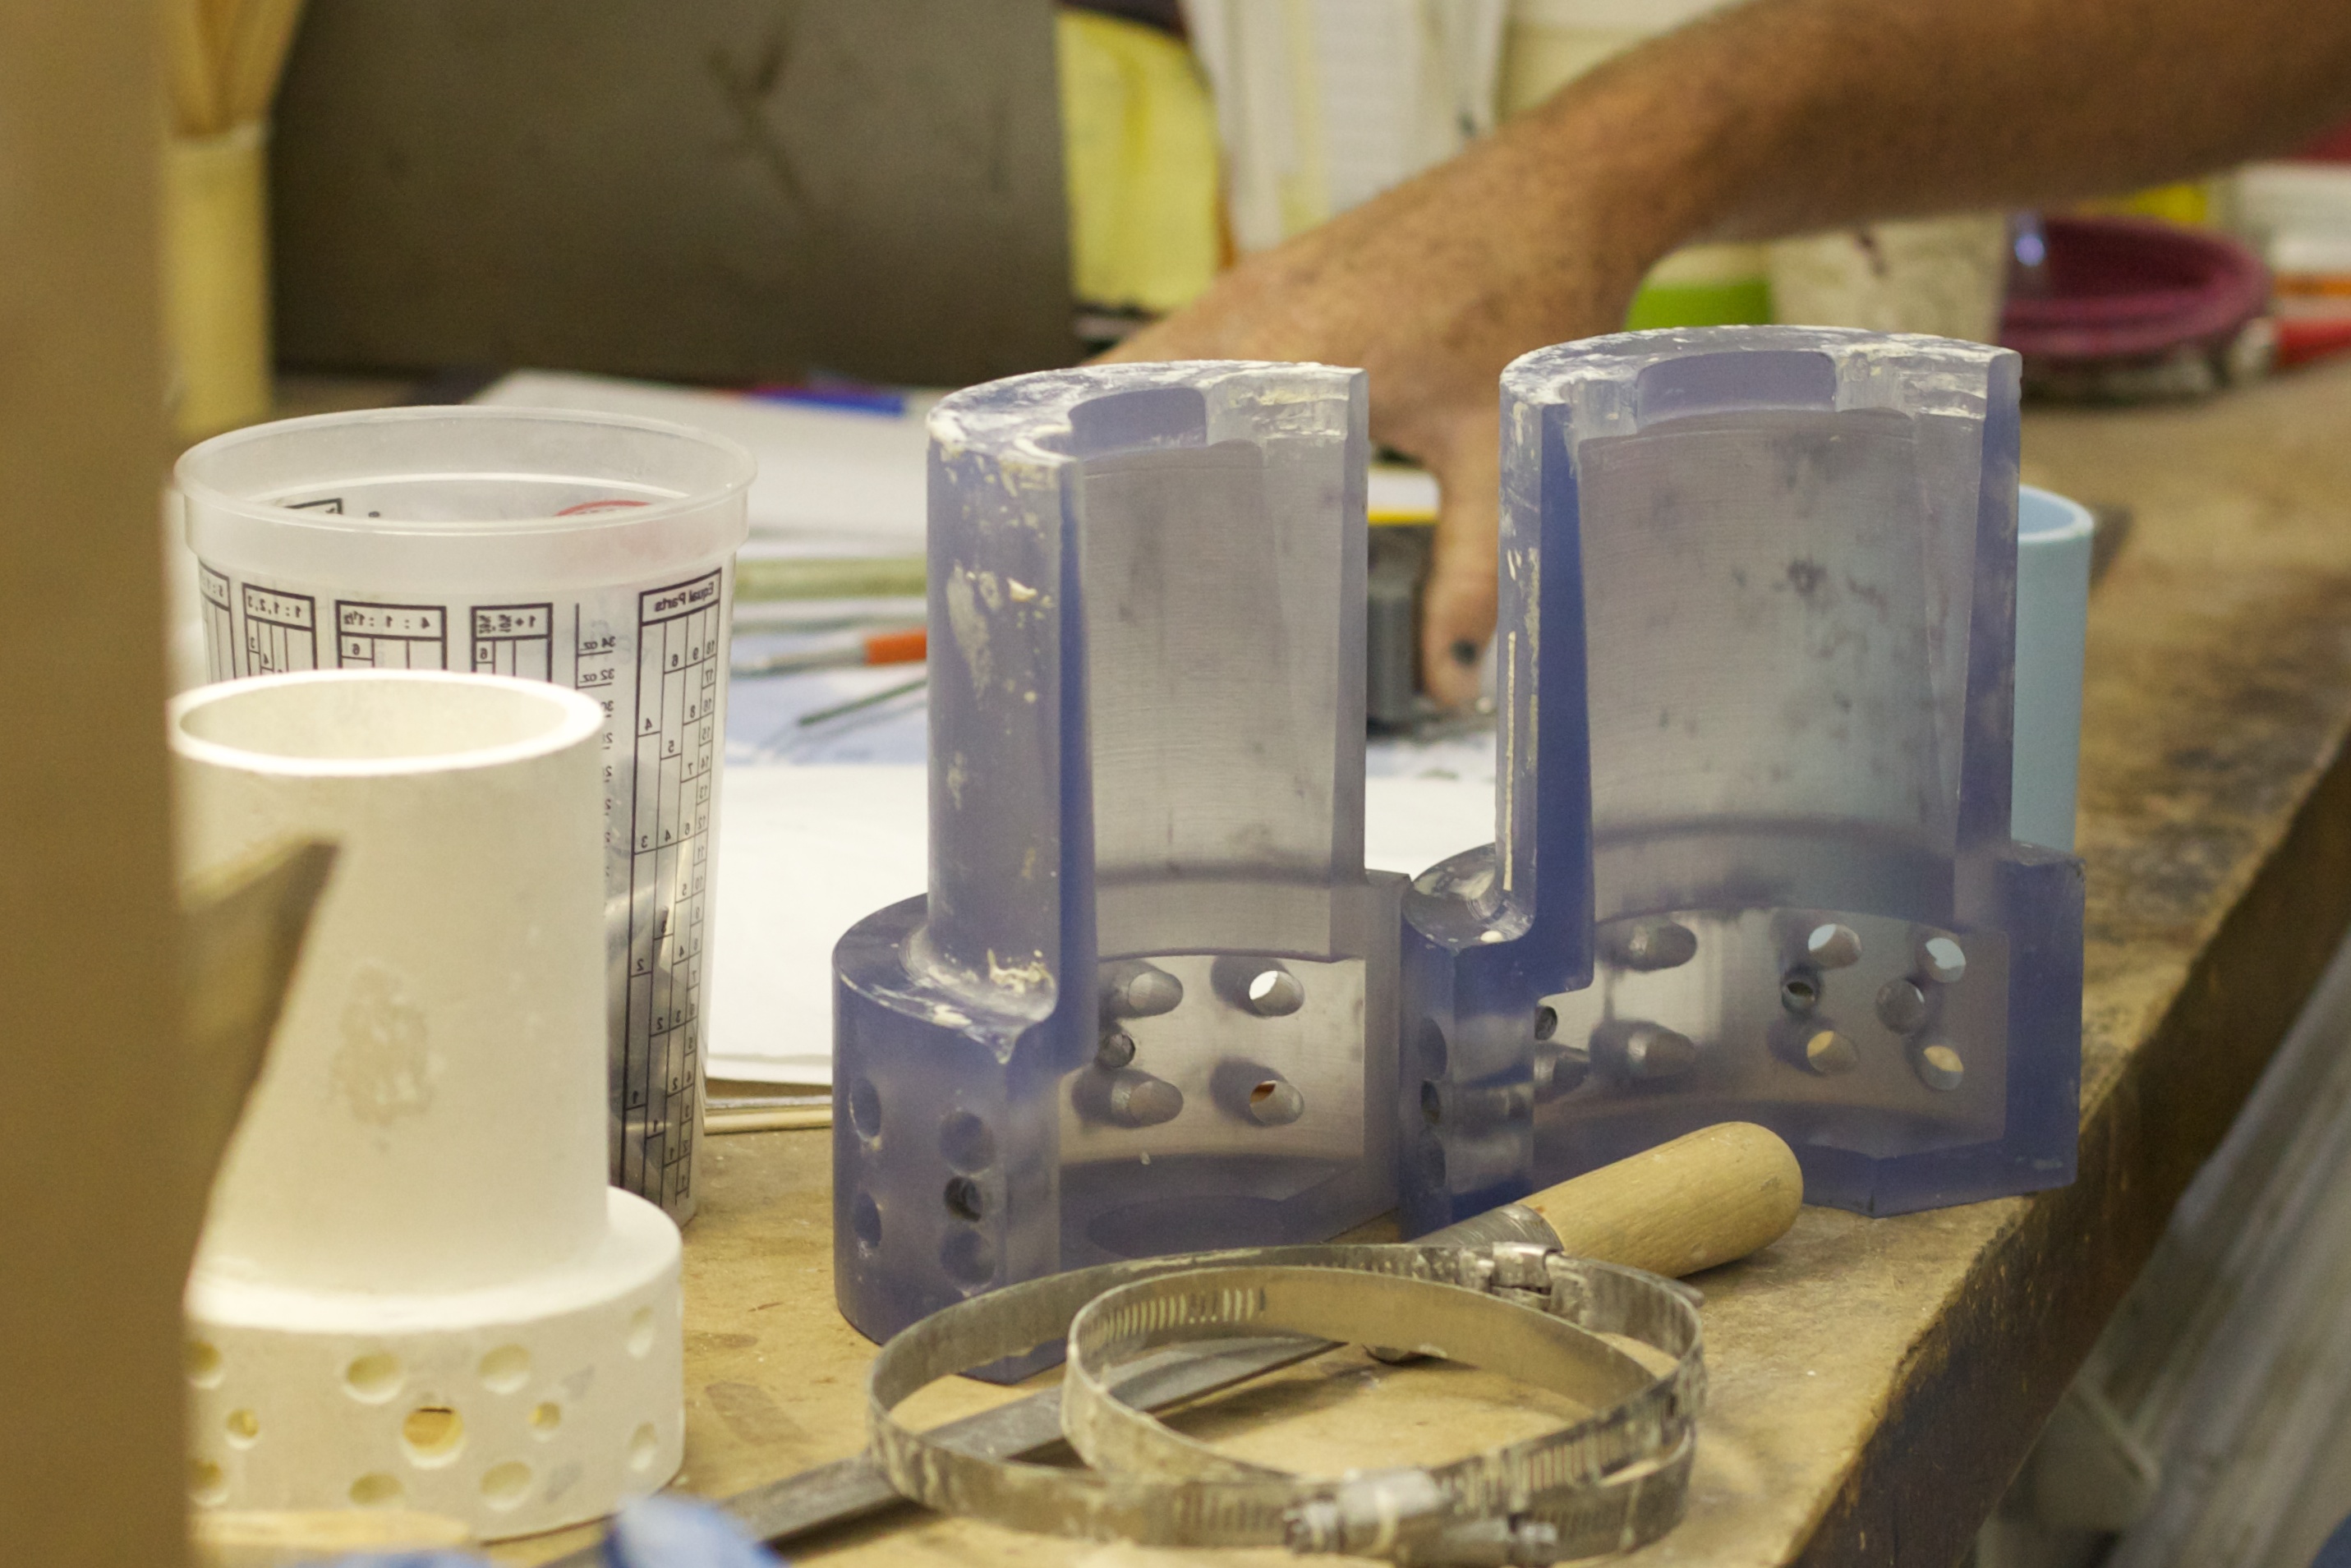
machine, nasa, product, langley